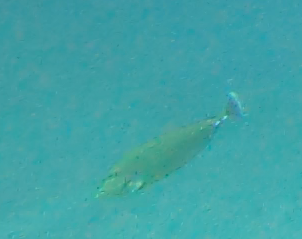
Naso unicornis (Bluespine Unicornfish)